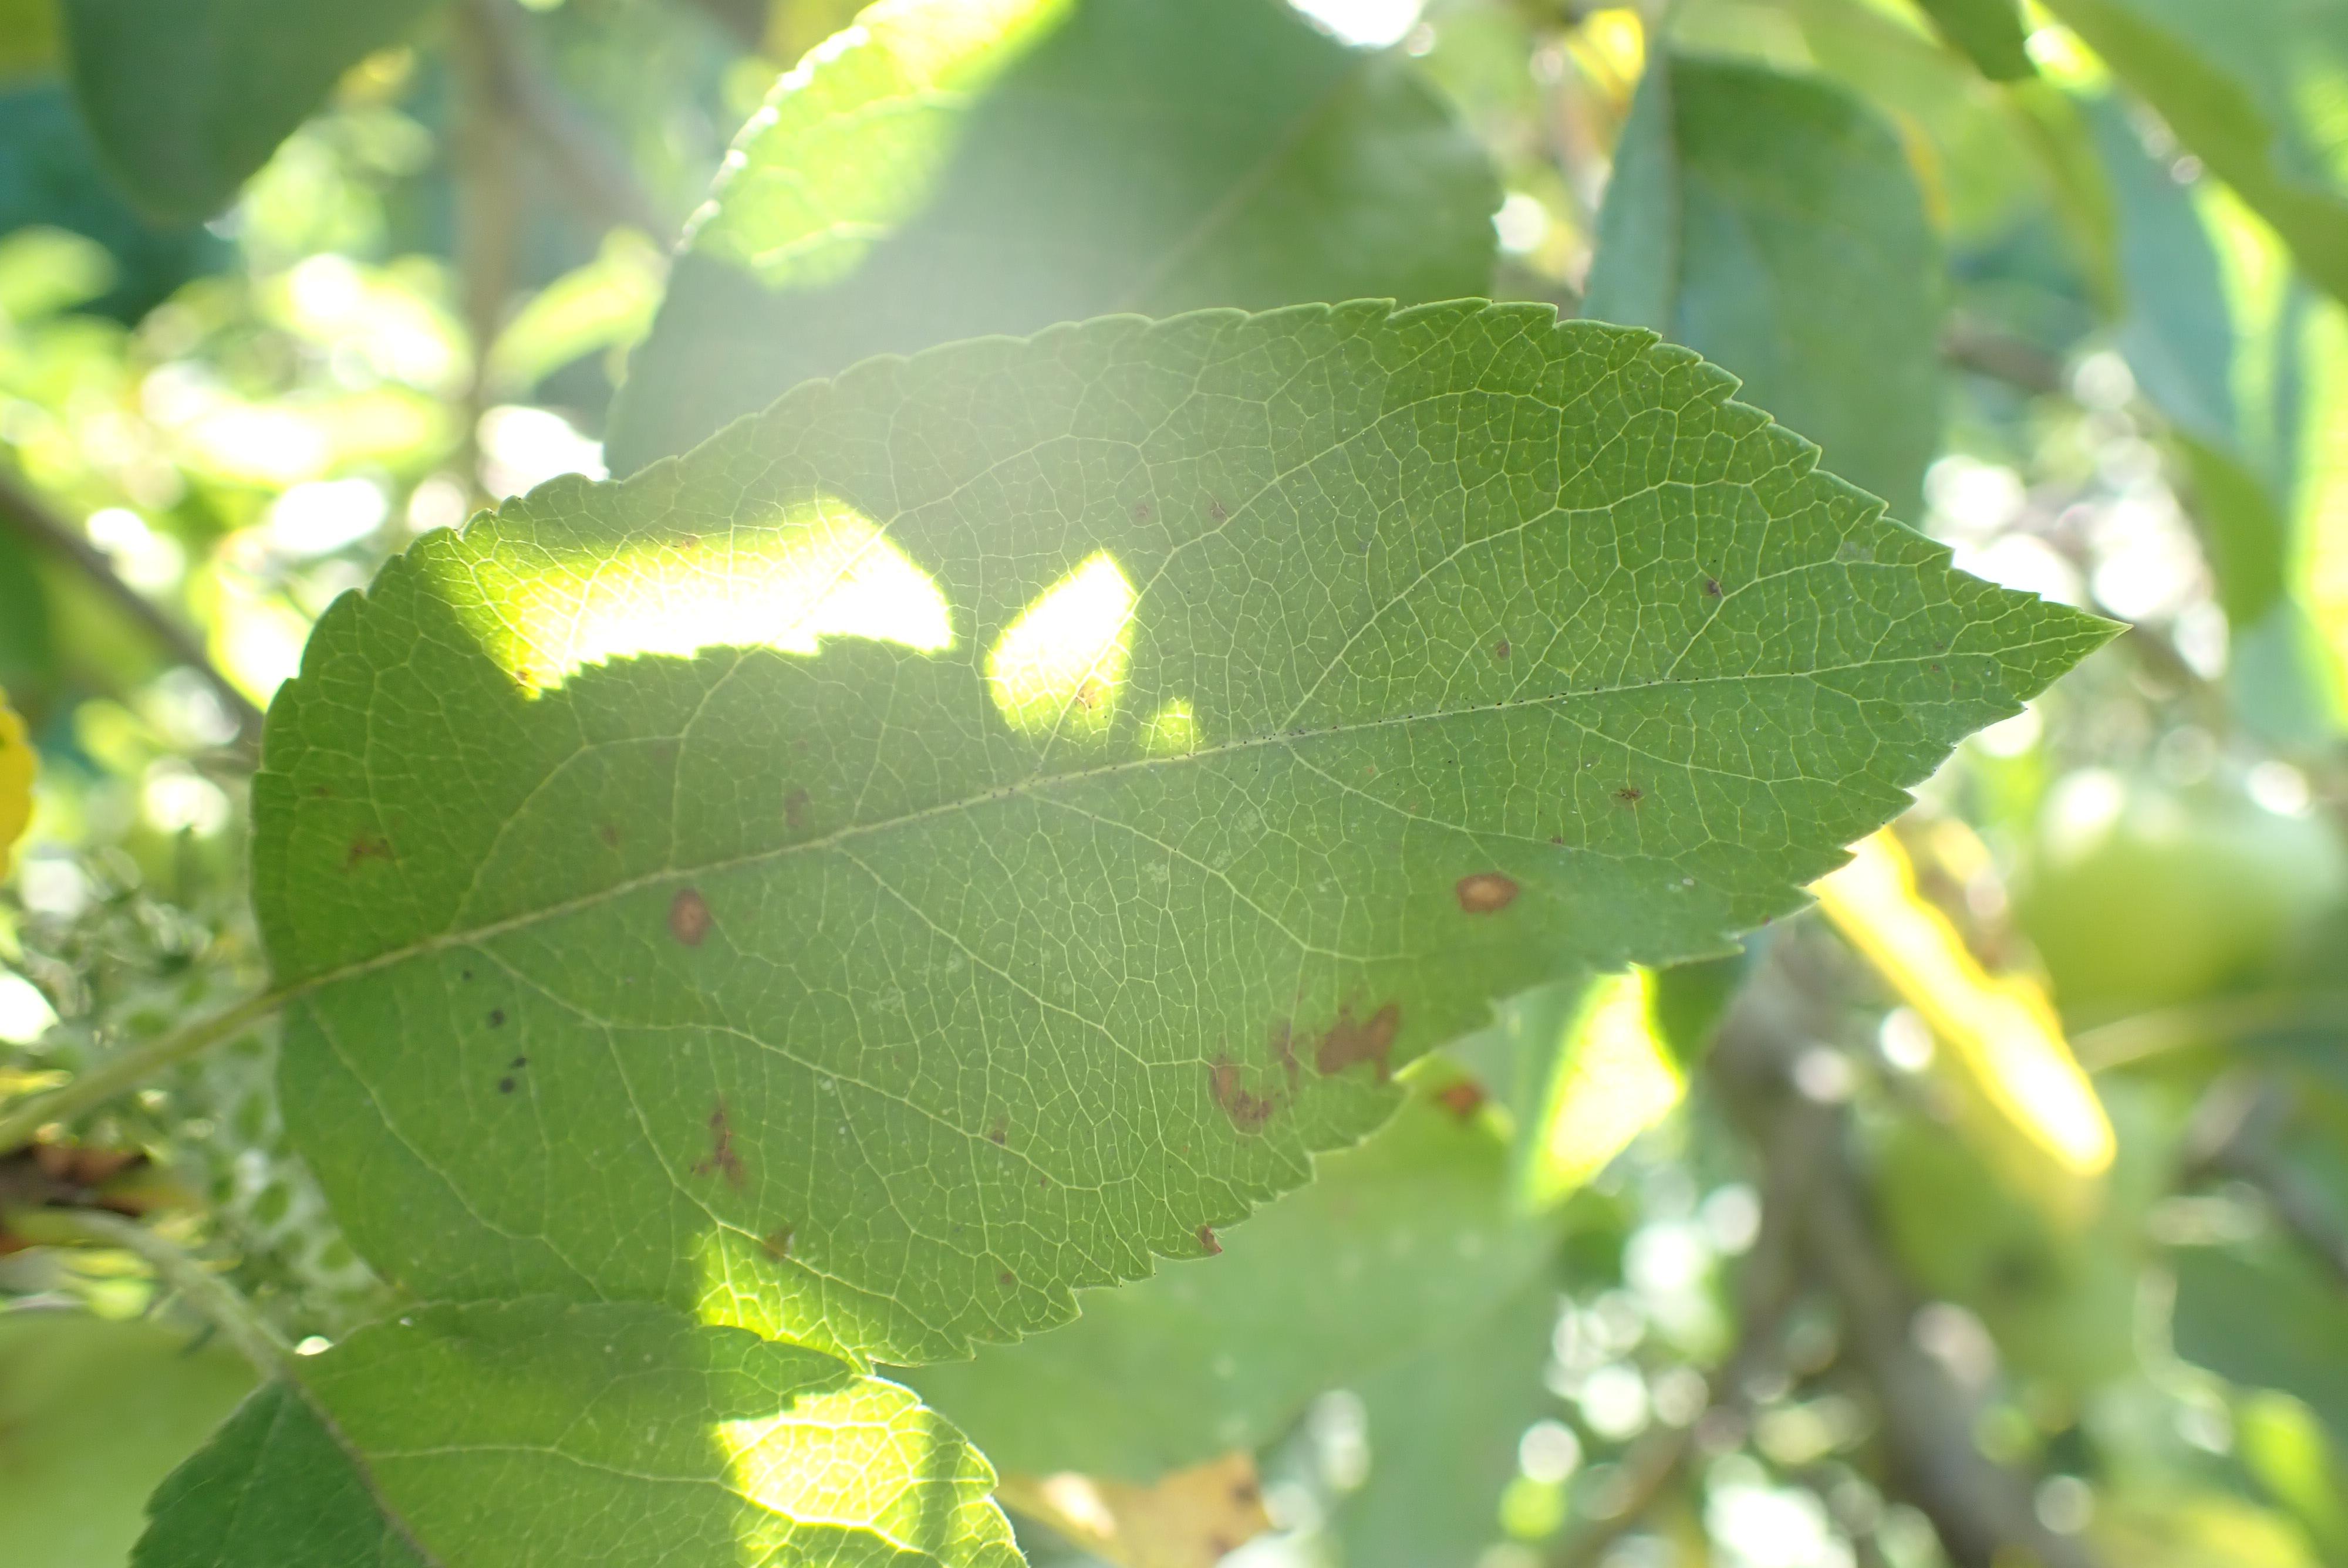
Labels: complex